Evangelical Lutheran Worship

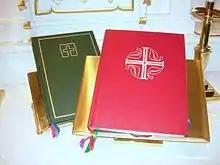
The altar book editions of the "Lutheran Book of Worship" (1978), (green) and "Evangelical Lutheran Worship" (2006), (red)

Evangelical Lutheran Worship (ELW) is the current primary liturgical and worship guidebook and hymnal for use in the Evangelical Lutheran Church in America (ELCA) and the Evangelical Lutheran Church in Canada (ELCIC). It was first published in October 2006 by the ELCA's publishing house, Augsburg Fortress (now known as 1517 Media). The new worship resource replaced its predecessor of 28 years before, the "Lutheran Book of Worship" ("LBW") of 1978, and that hymnal's supplements: "Hymnal Supplement 1991," published by GIA Publications, a Roman Catholic publishing house, and "With One Voice" ("WOV"), published by Augsburg Fortress in 1995.